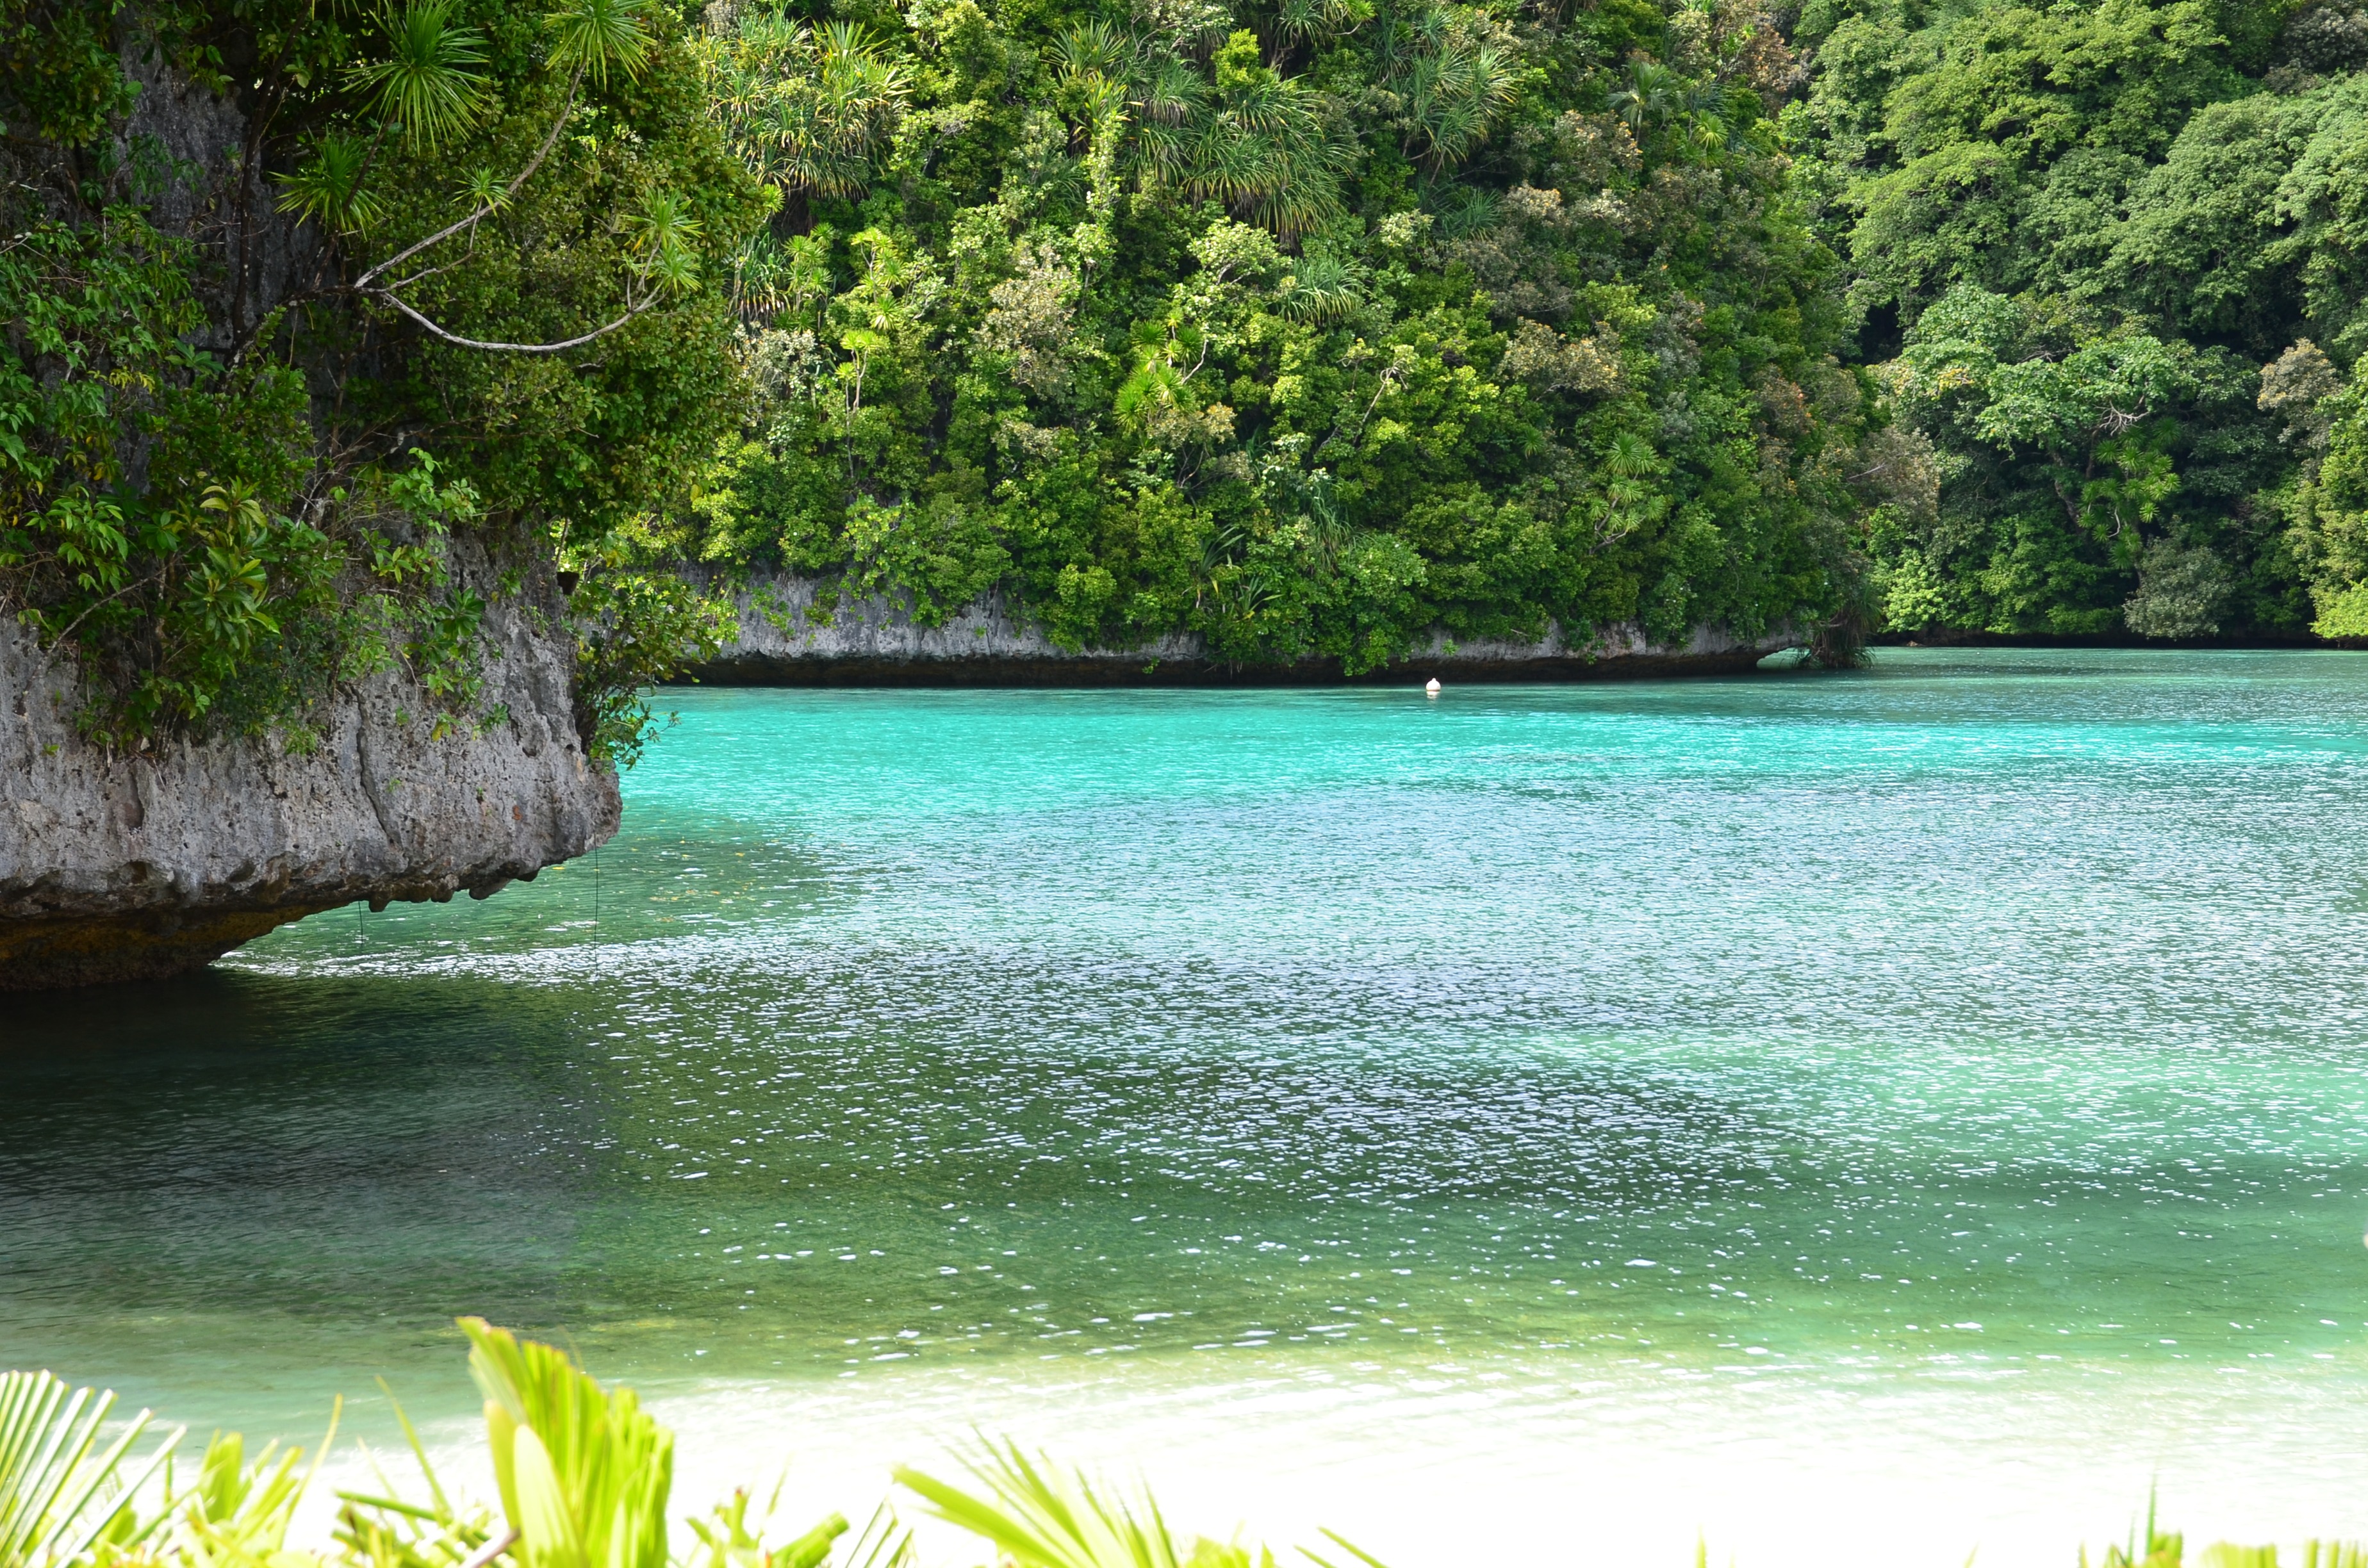
sea, coast, nature, outdoor, wave, lake, summer, vacation, travel, coastline, pond, clear, idyllic, tranquility, mediterranean, relax, paradise, swimming pool, tranquil, scenic, tropical, natural, seascape, scenery, lagoon, bay, island, reservoir, tourism, leisure, seashore, majestic, body of water, reef, rocks, outdoors, tropic, relaxation, resort, exotic, pacific, getaway, tropics, destinations, palau beach